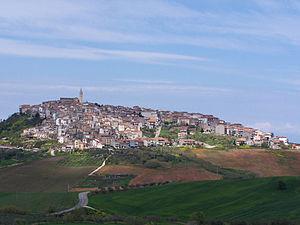
Montenero di Bisaccia est une commune de la province de Campobasso dans la région Molise en Italie.